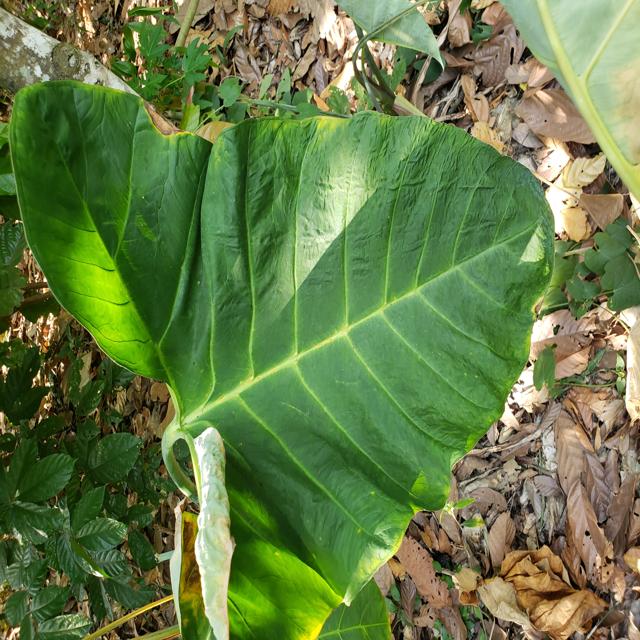
Label: Healthy